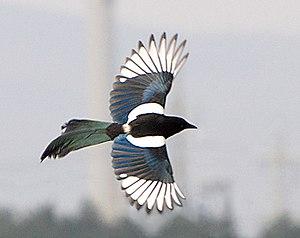
La Pie bavarde est l'une des grandes espèces de corvidés parmi les plus répandues en Europe et dans une grande partie de l'Asie. Les pies peuvent aisément être identifiées grâce à leur morphologie et à leur plumage noir et blanc caractéristique. Il existe 13 sous-espèces de pie bavarde.